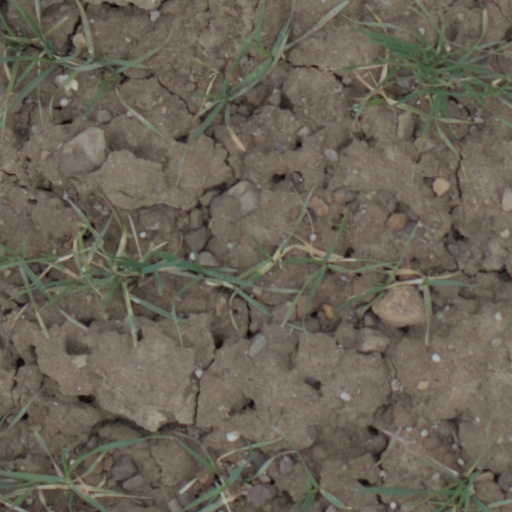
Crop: wheat